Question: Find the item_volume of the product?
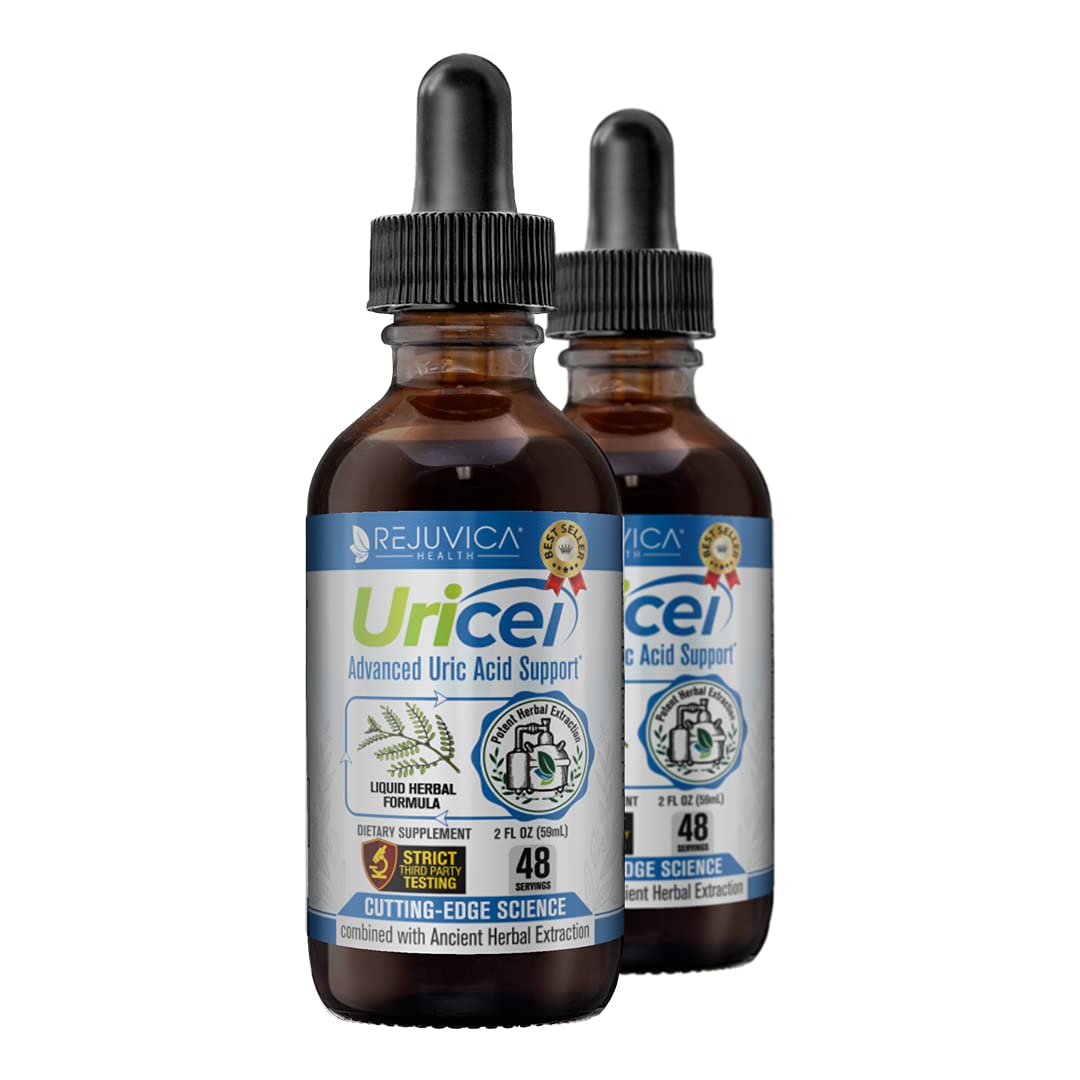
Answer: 2.0 fluid ounce